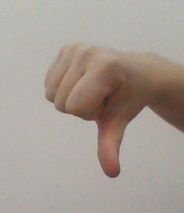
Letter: waw